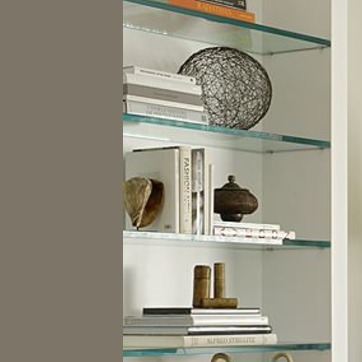
Material: paper